The Mystery of the Aztec Warrior

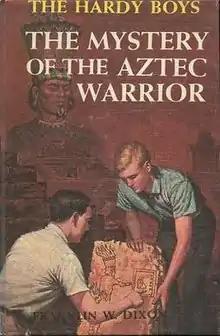
First edition

The Mystery of the Aztec Warrior is volume 43 in the original The Hardy Boys Mystery Stories published by Grosset & Dunlap.